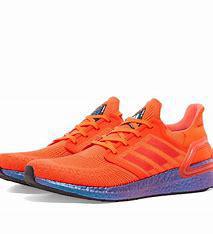
Brand: Adidas
Model: Ultra Boost 20